Leeds Rhinos

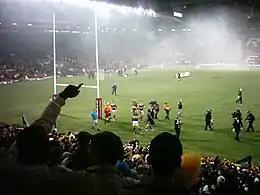
Leeds celebrating their 2008 Grand Final victory

Leeds eventually returned to Wembley for a Challenge Cup Final appearance in 1994 against Wigan. Leeds returned to Wembley a year later, again to face Wigan again, but were beaten more easily.